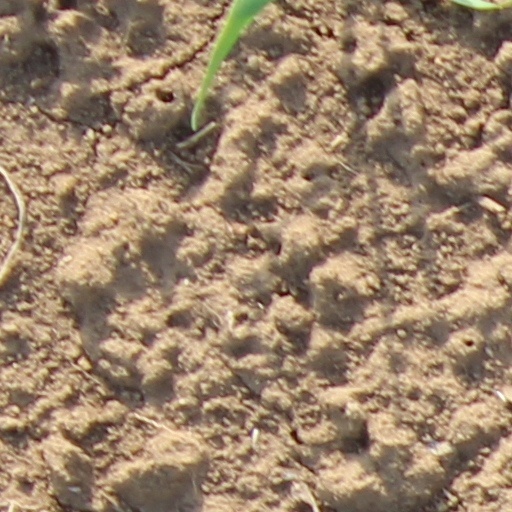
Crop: wheat